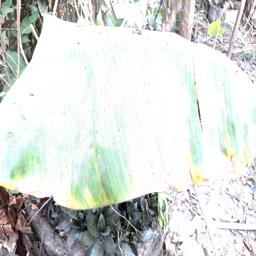
Label: POTASSIUM DEFICIENCY